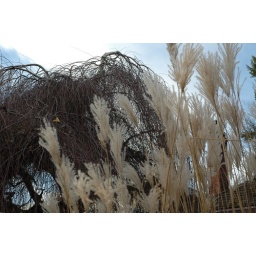
was attracted to the softness of the plant in the foreground compared to the wiry bare branches behind